Married Before Breakfast

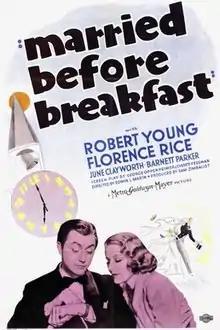

Married Before Breakfast is a 1937 American romantic comedy film directed by Edwin L. Marin and starring Robert Young, Florence Rice and June Clayworth.